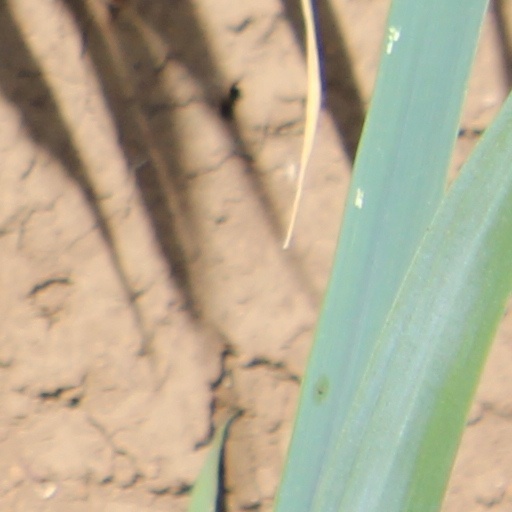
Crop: wheat